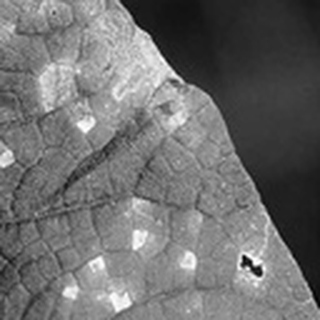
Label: cotton_target_spot